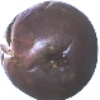
Label: Passion Fruit 1